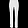
Label: Trouser